Theetta Rappai

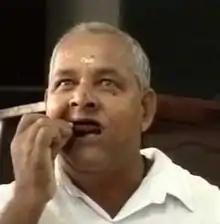

Theetta Rappai (20 April 1939 – 9 December 2006) was an Indian competitive eater who used to eat enormous quantities of food. Rappai used to eat 75 idli for breakfast, buckets of rice and curries for lunch, and 60 chapatis for dinner. He is known to have eaten 250 idlis and 1.5 kg of pudding and halwa in one sitting. On a different occasion, he is known to have consumed 75 idlis, 2.5 kg appam, and buckets of payasam. Rappai had won several eating competitions in and outside Kerala. His name had been included in the Limca Book of World Records